Airstrike

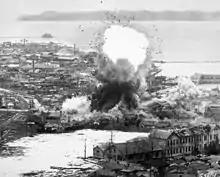
A United States Air Force A-26 Invader airstrike on warehouses in Wonsan during the Korean War

During the Vietnam War, airstrikes and their doctrine were adjusted to fit the jets, like the North American F-100 Super Sabre, Republic F-105 Thunderchief, Douglas A-4 Skyhawk, and McDonnell Douglas F-4 Phantom II, which were entering the U.S.A.F. and U.S.N. inventory. These aircraft could fly faster, carry more ordnance, and defend themselves better than the F-4U Corsair and North American P-51 Mustang fighters that fought during the Korean War, albeit at the cost of the R&D of the aircraft itself, the weapons, and, most important to the man on the ground, fuel and loiter time, though this situation was slightly alleviated with the introduction of aircraft like the Cessna A-37 Dragonfly, LTV A-7 Corsair II, and Lockheed AC-130 gunships.